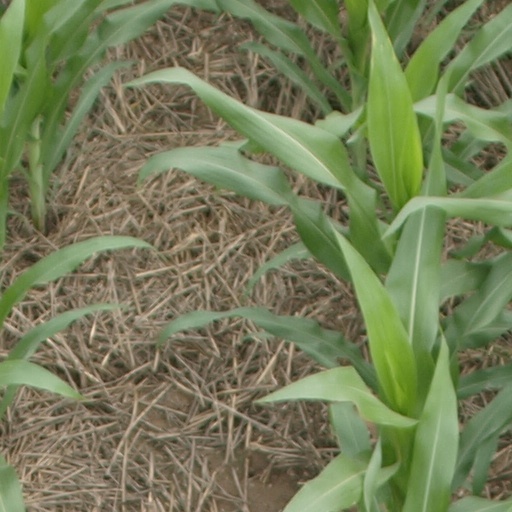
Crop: maize; corn